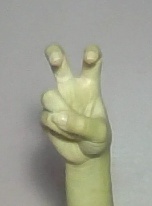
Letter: toot